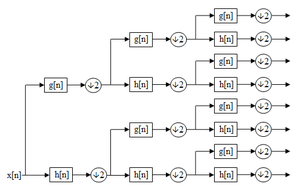
Wavelet-modulation
Benyttet Wavelet filterbank-træ. g er "lavpas" (midlingsfilter) - detekterer Wavelet-skaleringsfunktioner (dukker op i koefficienterne). h er "højpas" (fluktuationsfilter) - detekterer Wavelet-funktioner (dukker op i koefficienterne). Resultatet af de tre filterbank-filtreringer i tre niveauer, er otte underkanaler (output/koefficienter) fås til højre). De otte Daubechies-12-Wavelets-funktioner med rette translation oven i hinanden fra øverste illustration - summeret sammen tidsværdi for tidsværdi, vil give otte koefficienter forskellig fra nul; netop én i hver af de otte underkanaler. (Hvis flere underkanaler ønskes, fortsættes blot med flere filterbank-niveauer.) For hver filterbank filtrering (fra venstre mod højre) fordobles koefficienternes tilhørende basisfunktionslængde (og hermed symbollængden).
Wavelet-modulation er en modulationsteknik, der benytter Wavelet-funktioner til at repræsentere dataene, som skal formidles.